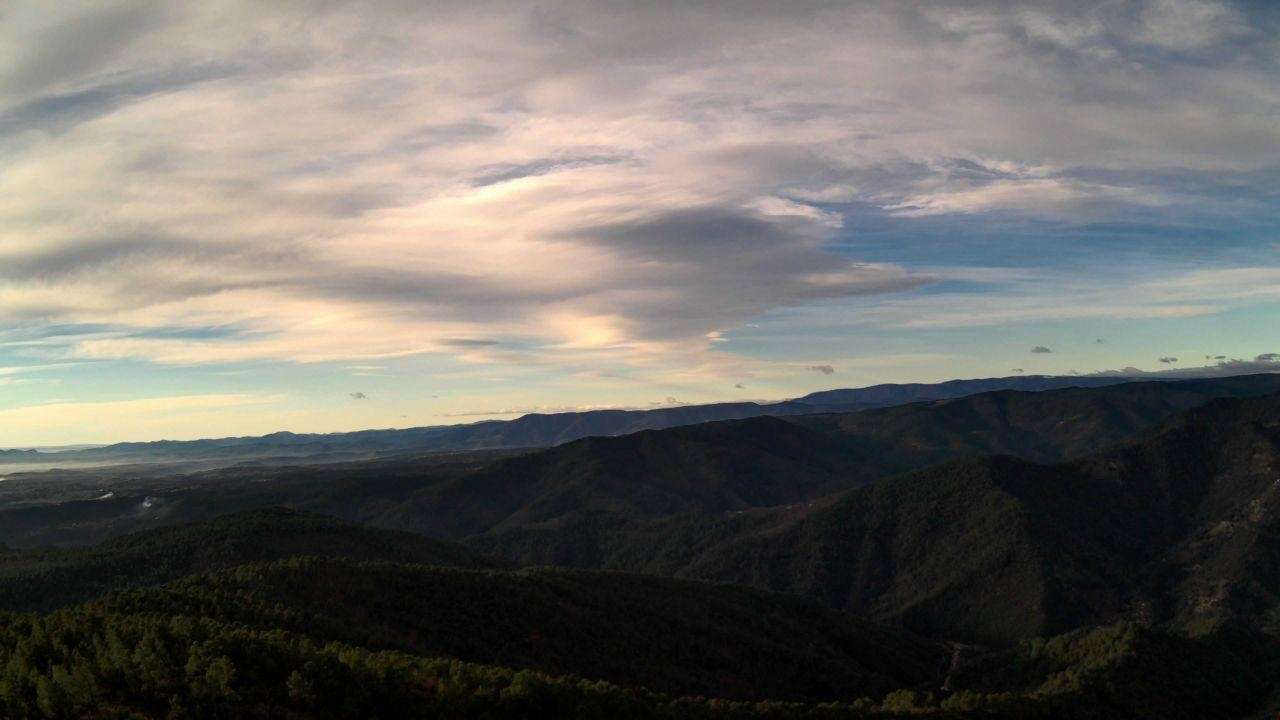
Fire: no
Smoke: yes